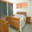
Label: bed